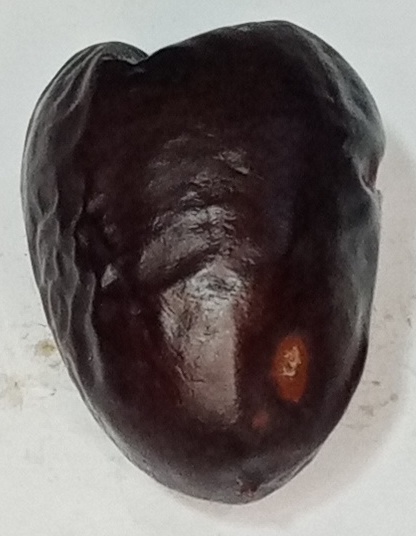
Variety: kupro
Size: large
Grade: grade-2